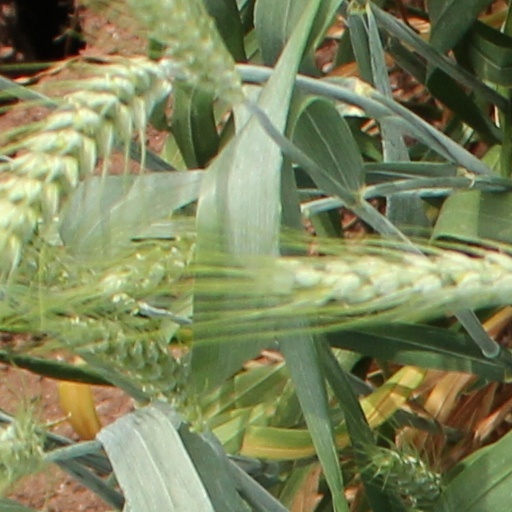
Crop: wheat